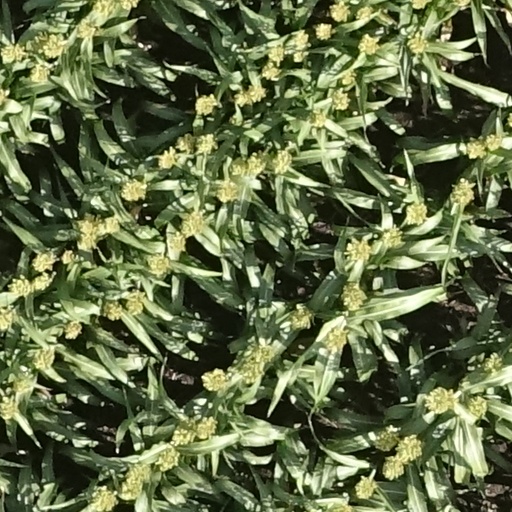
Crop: sorghum